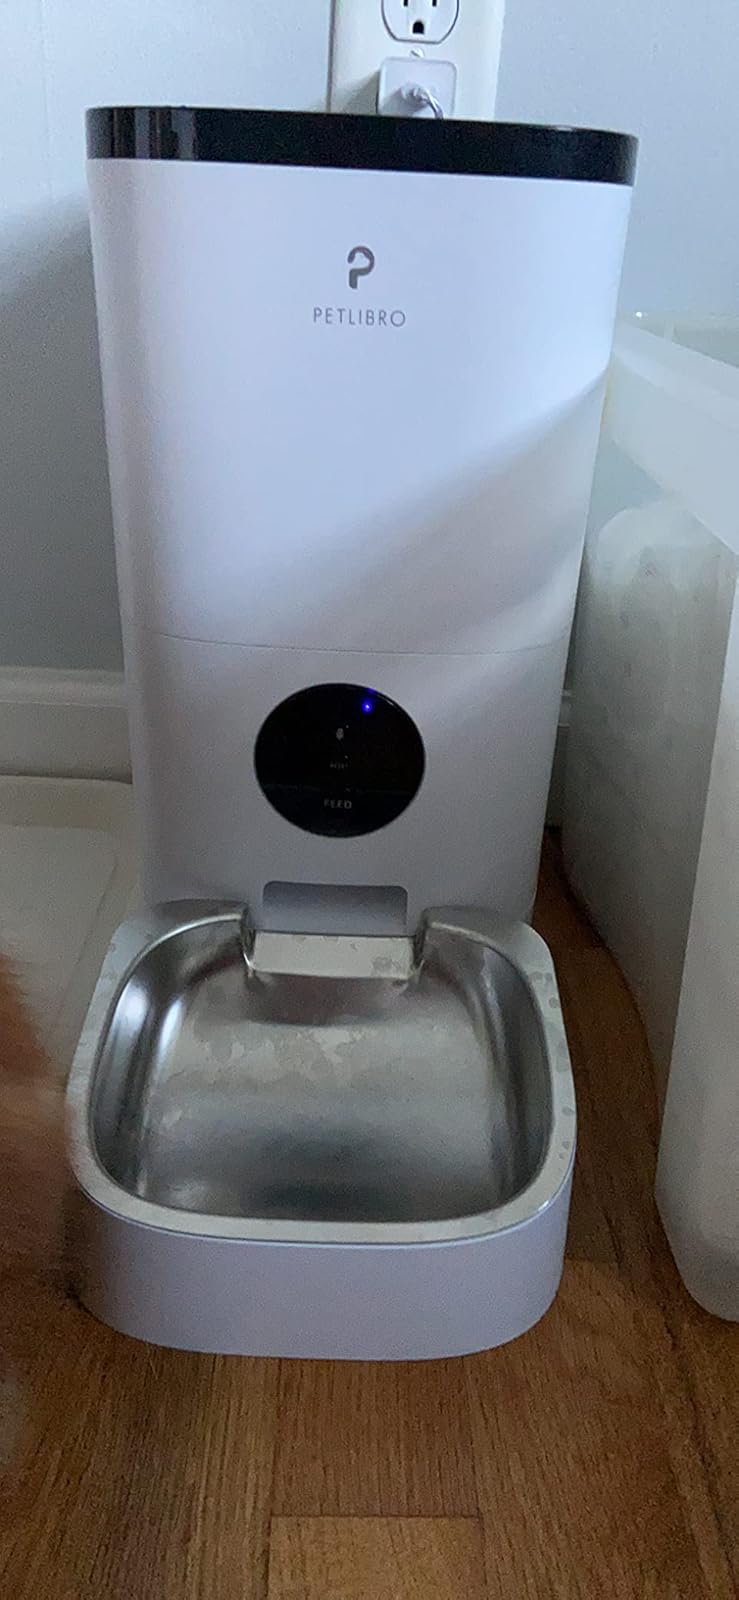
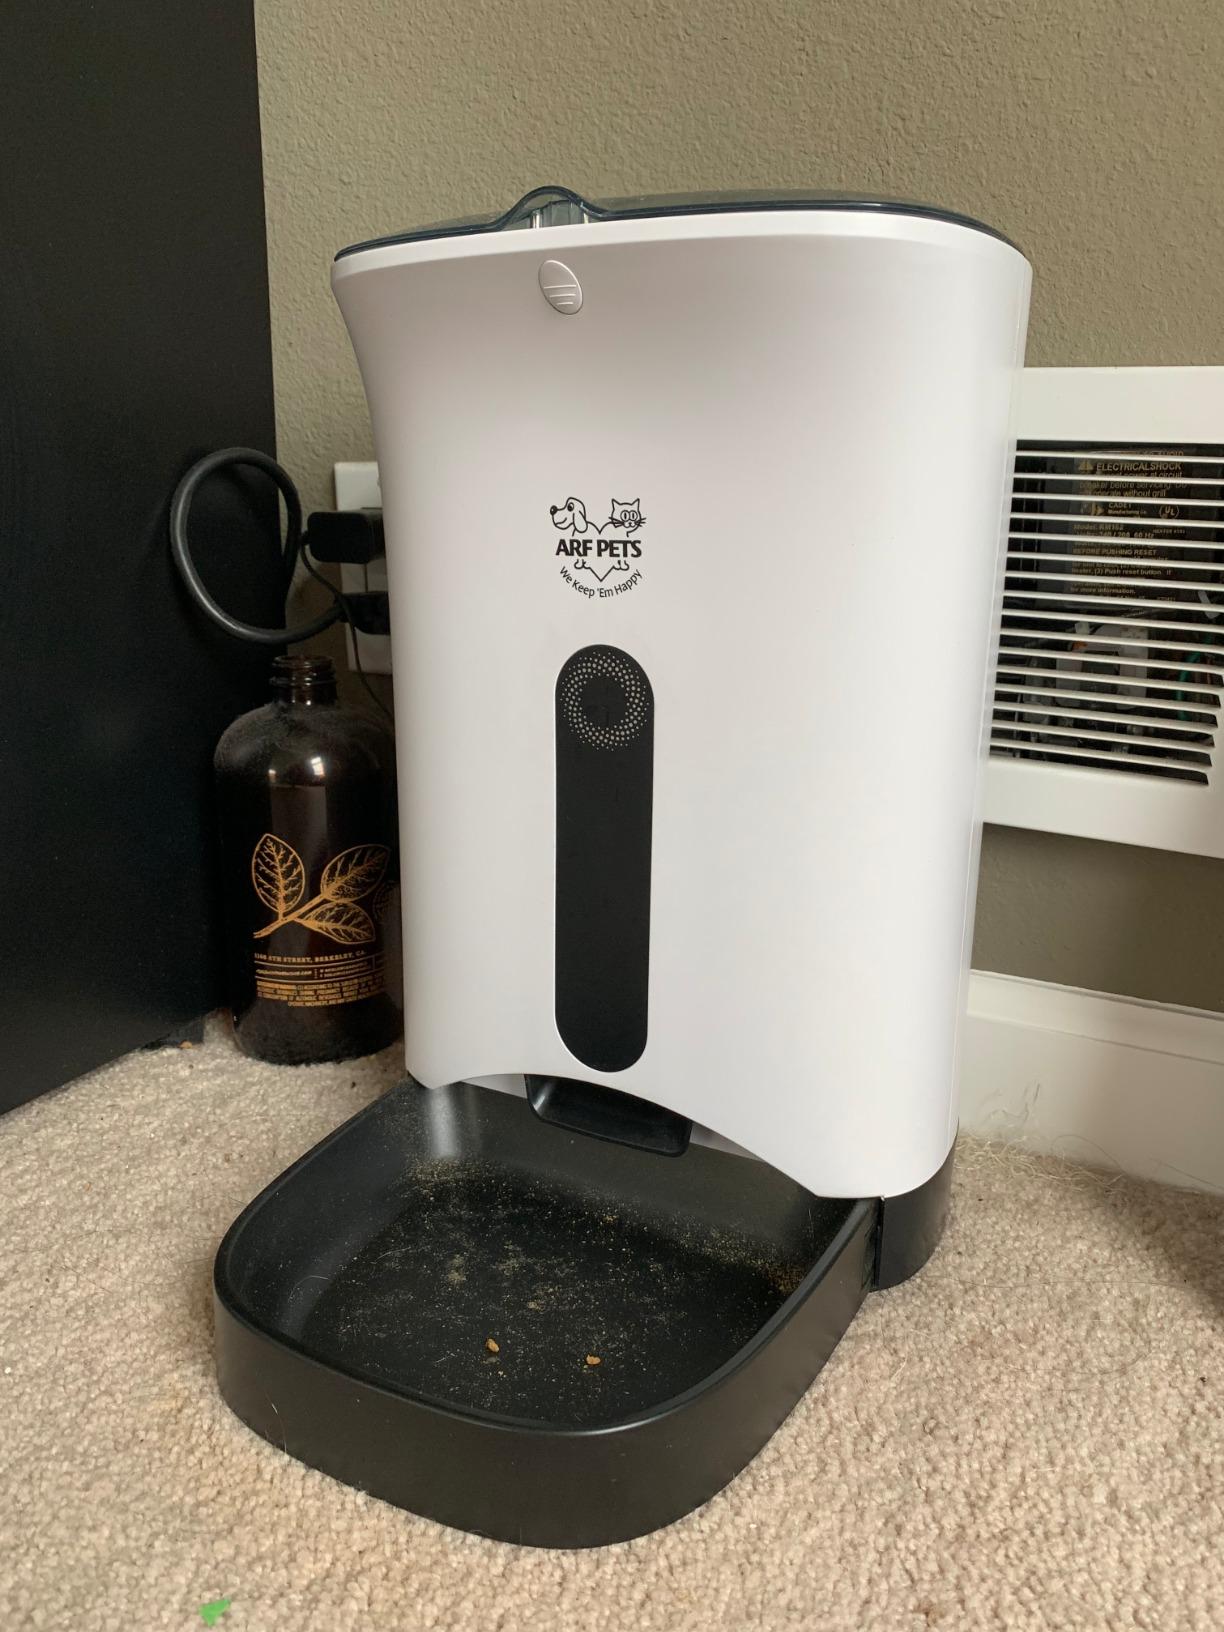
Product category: items_feeder
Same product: no